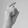
ASL letter: X